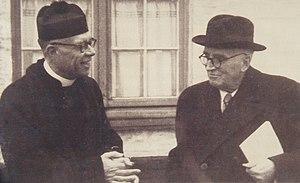
Le chanoine Rodolphe Hoornaert &amp
Le béguinage de Bruges est situé dans la partie méridionale du centre historique de Bruges, en Belgique. Il constitue encore aujourd’hui un espace clos que sépare de la ville un mur d'enceinte encore partiellement doublé de douves.